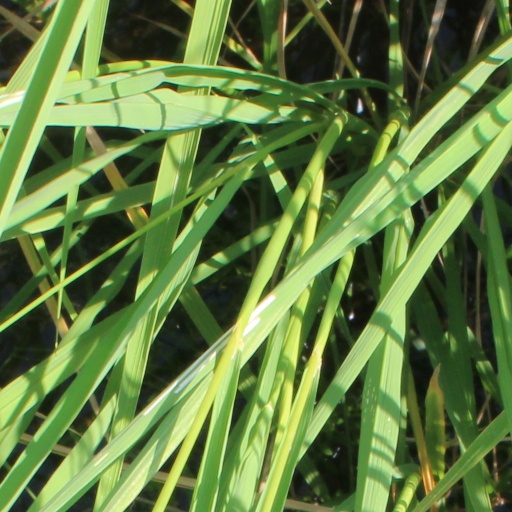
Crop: rice